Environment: real
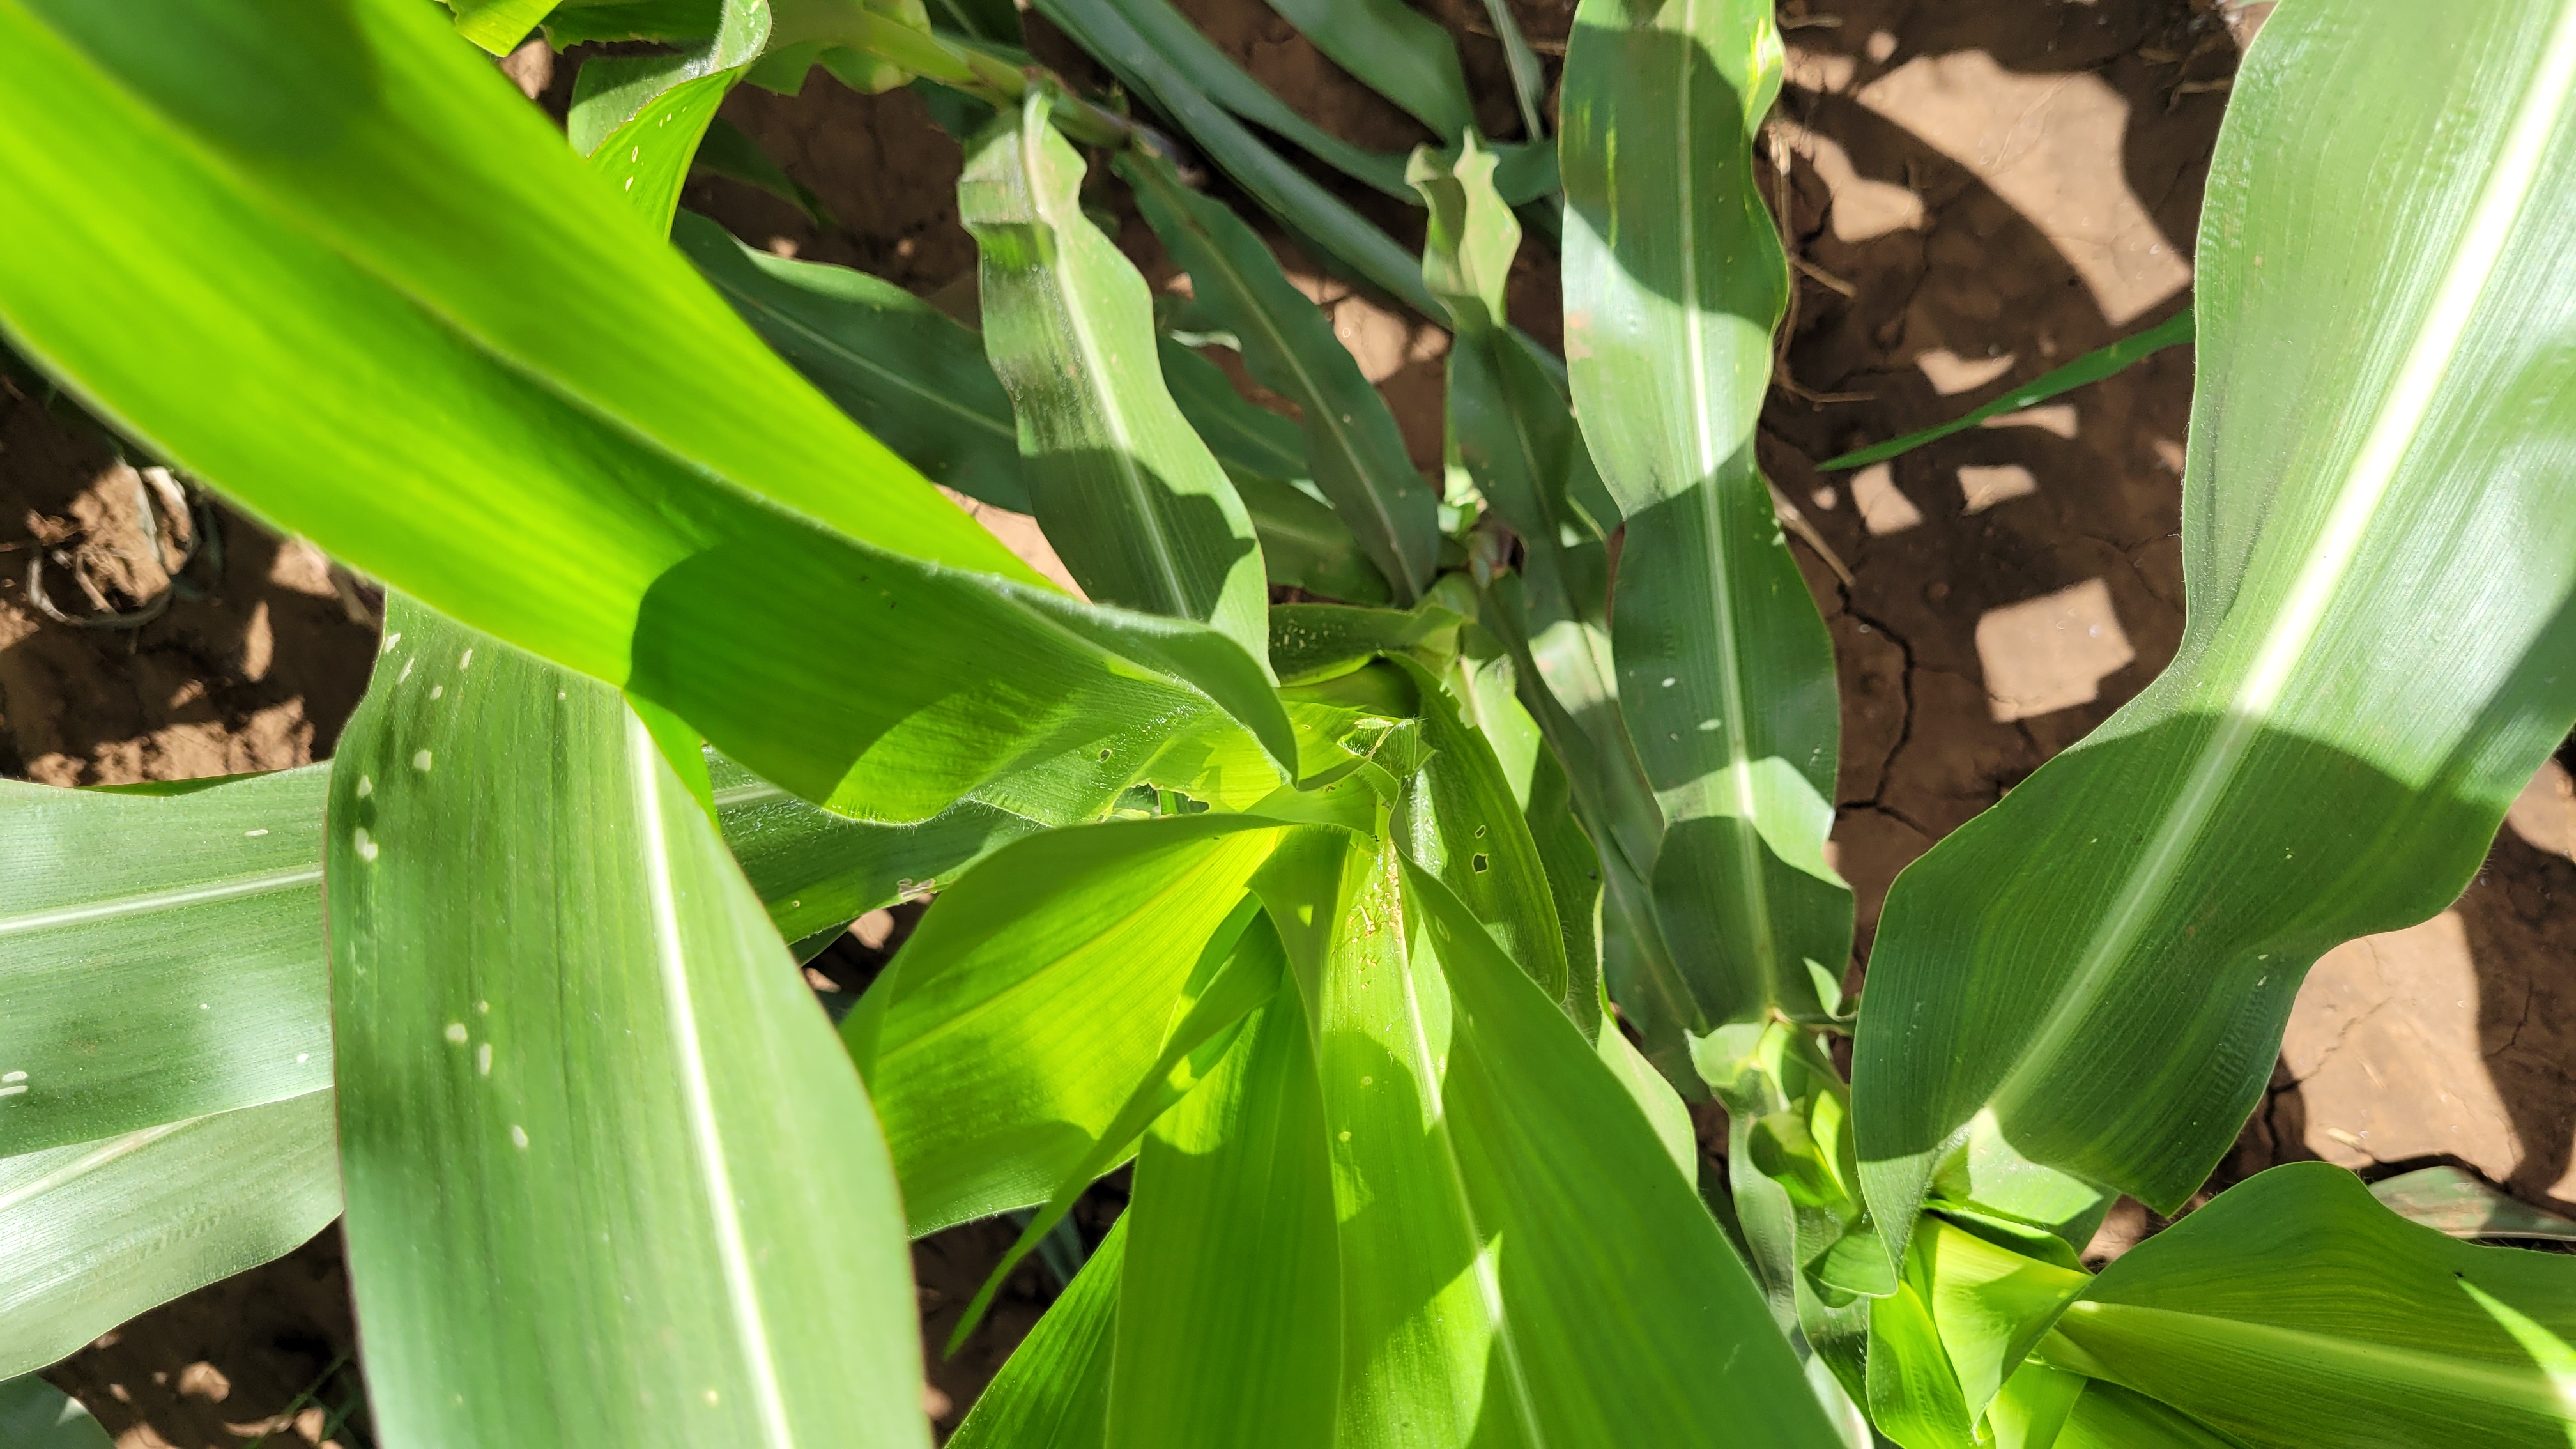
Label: fall_armyworm